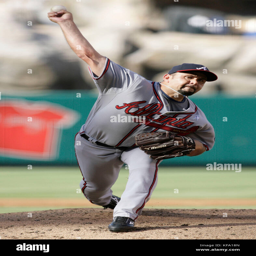
baseball player pitches against sports team in the first inning of a baseball game